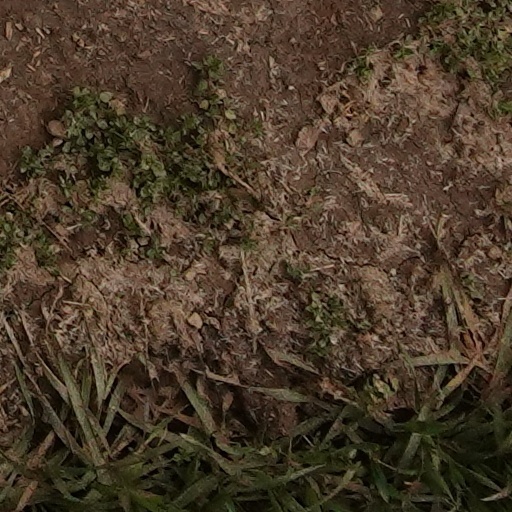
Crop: wheat